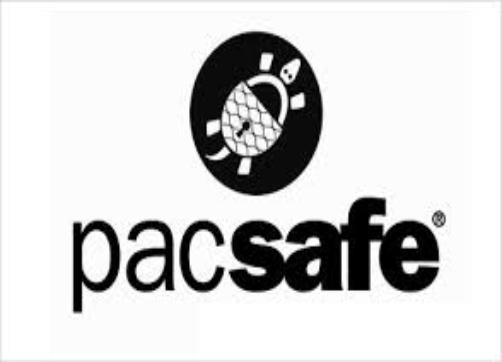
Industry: Clothes